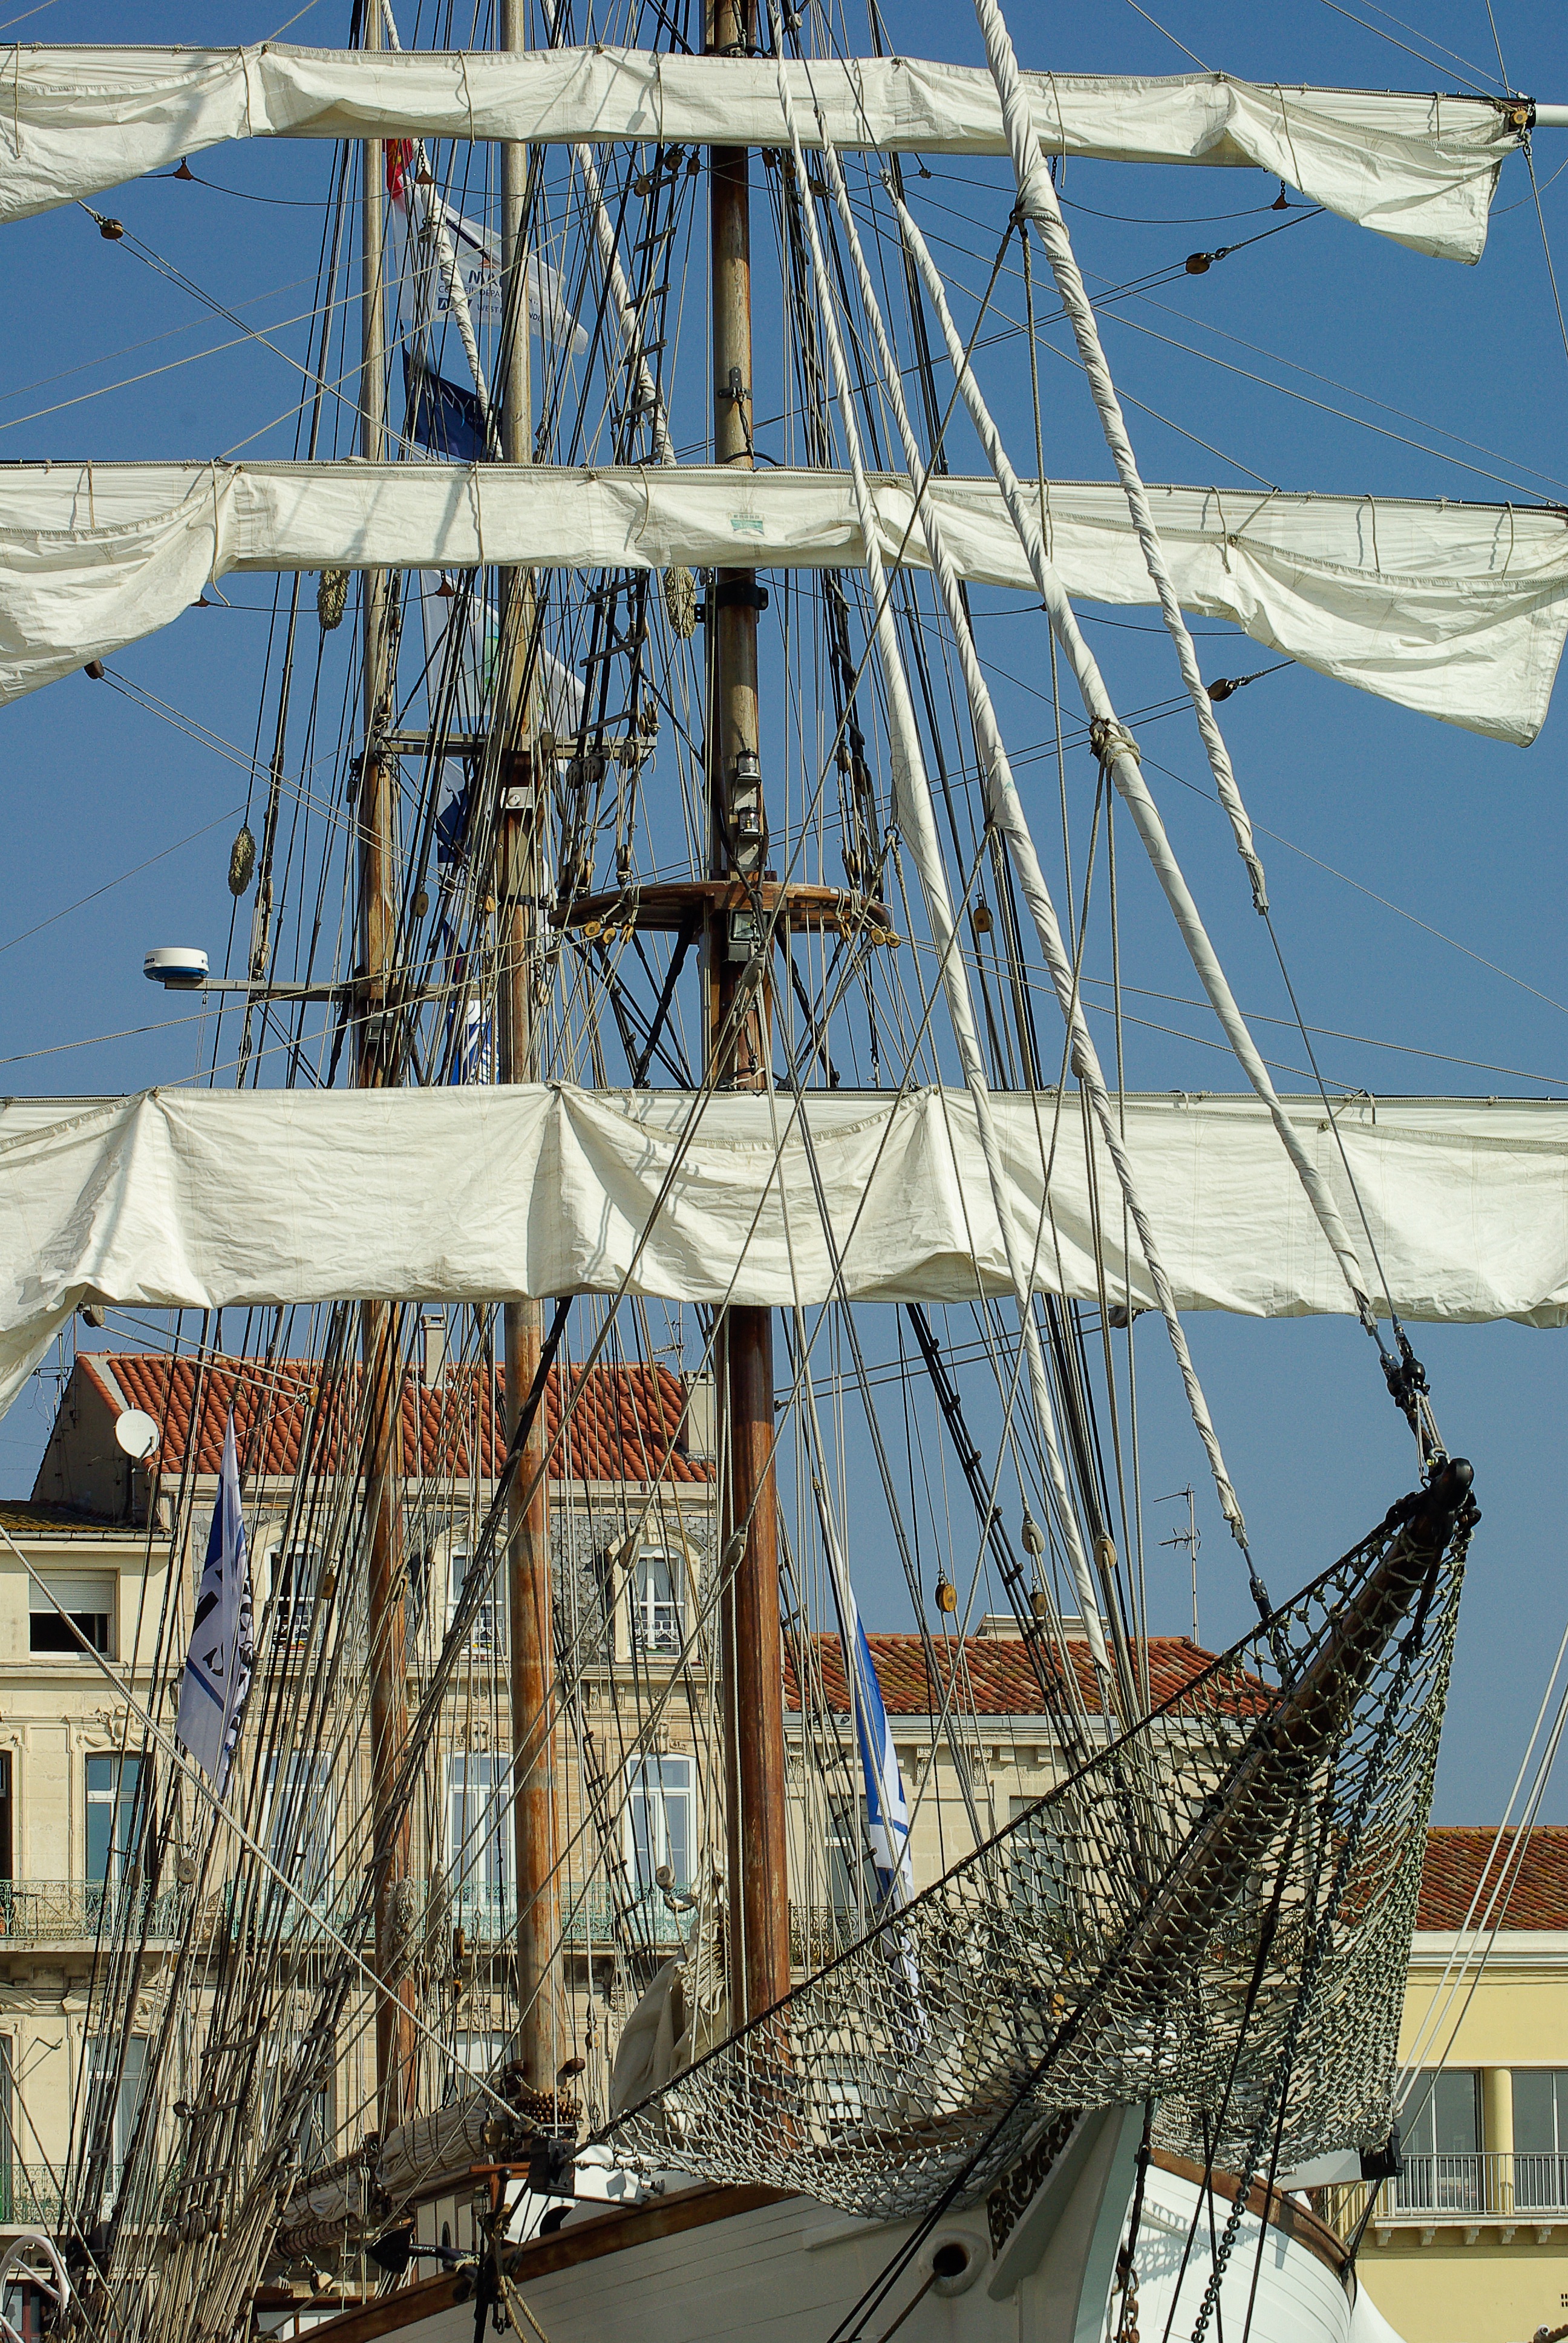
boat, ship, france, vehicle, mast, port, sailboat, sail, sails, watercraft, schooner, windjammer, barque, frigate, brig, sailing ship, sete, training ship, tall ship, galleon, mats, full rigged ship, ship of the line, caravel, brigantine, barquentine, manila galleon